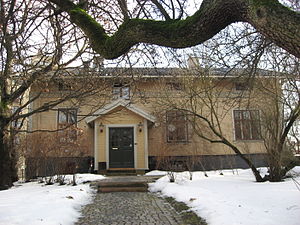
Arnulf Øverland / Tillidshverv og hæder
"Norske kunstneres æresbolig, ""Grotten"" ved slotsparken i Oslo.